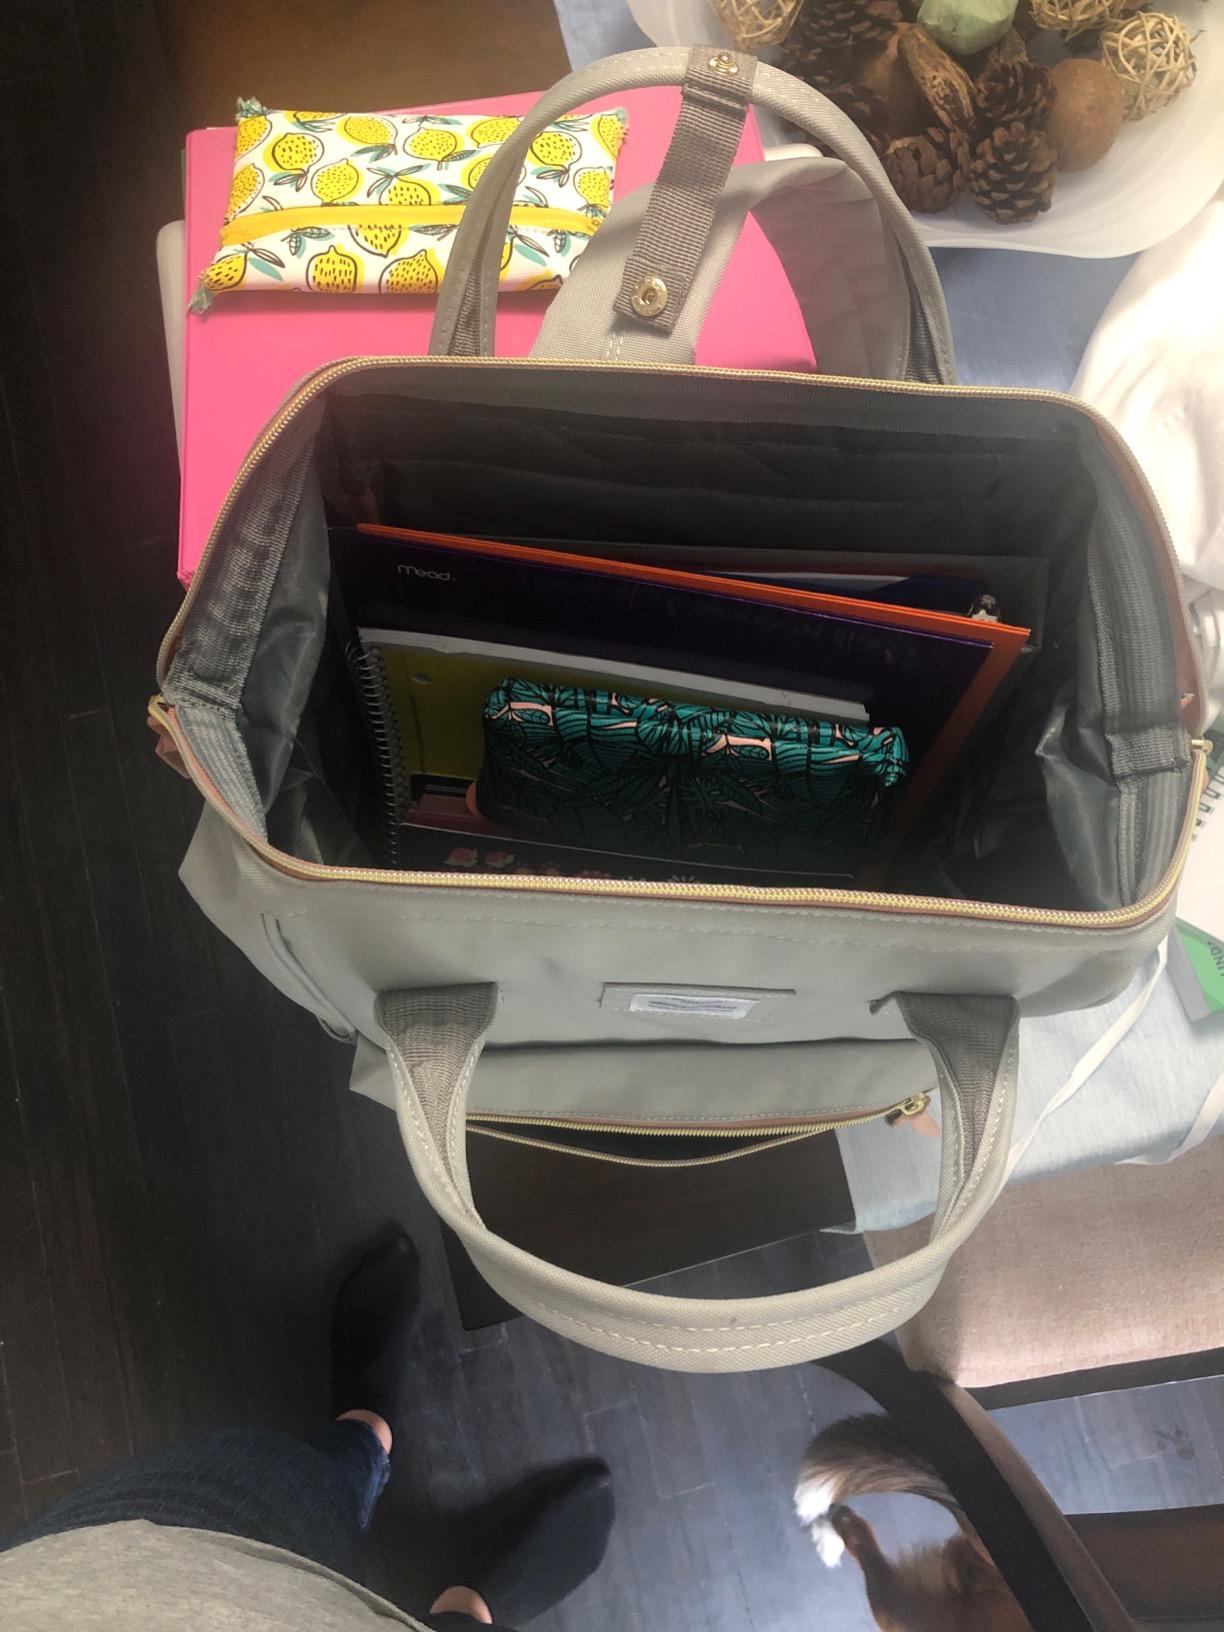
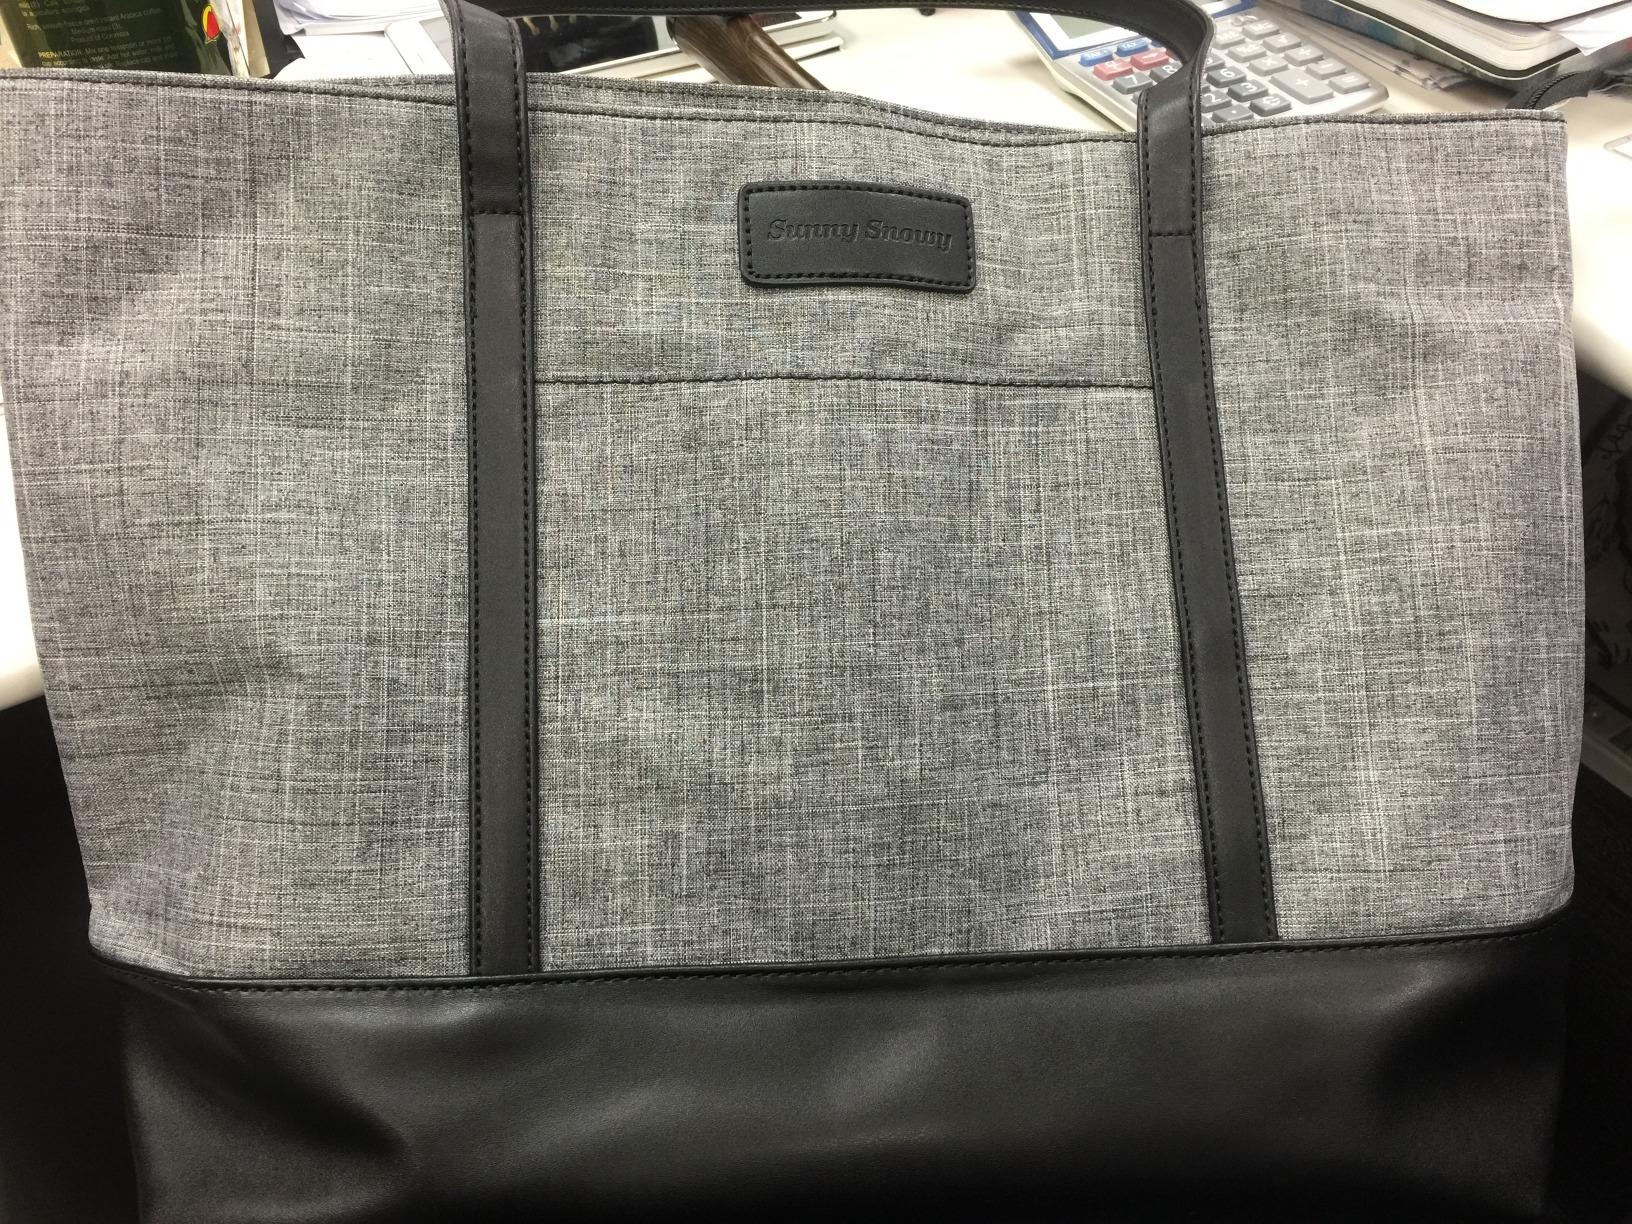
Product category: bag
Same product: no